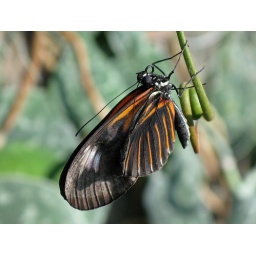
Heliconius melpomene. Butterflies in the glass house at Wisley RHS gardens